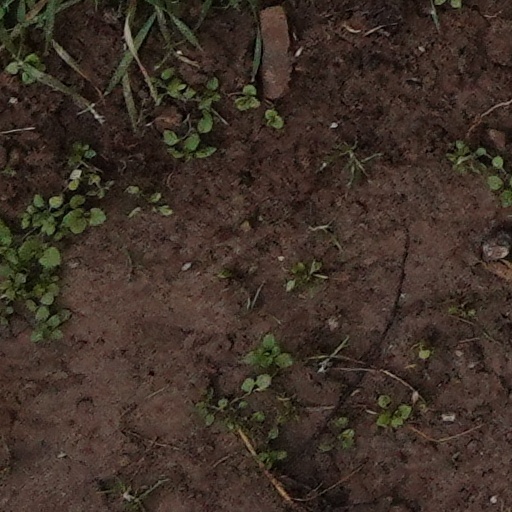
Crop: wheat